Korean creation narratives

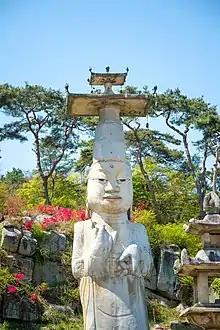
Tenth-century Korean statue of Maitreya Buddha, or Mireuk-bul

Most of the content of the mainland creation narratives appears to be unrelated to Buddhism. But (except for the "Siru-mal") not only do the creator and the usurper both have unmistakably Buddhist names, those names are used in a strikingly different context from their associations in Buddhist orthodoxy. The creator of the ancient past is given the name "Mireuk," which is the Korean reading of Maitreya, the prophesied Buddha of the distant future. The usurper god responsible for suffering is named Seokga, the Korean pronunciation of Shakyamuni: the historical Buddha and the very founder of the religion. The gods presumably had indigenous names which were at some point replaced by the names of Buddhas.